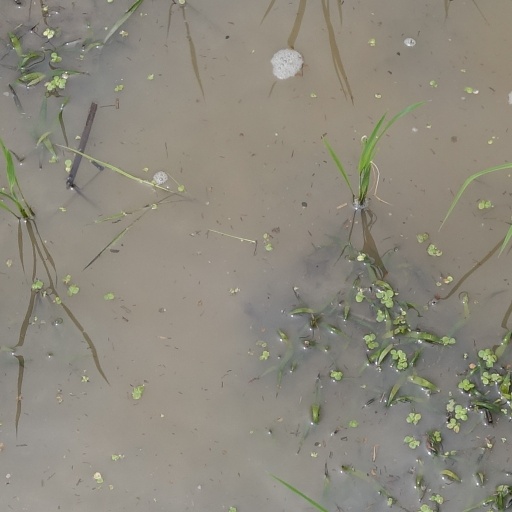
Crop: rice